Stefan Zweig: Farewell to Europe

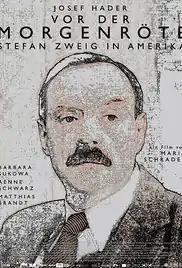
Film poster

Stefan Zweig: Farewell to Europe is a 2016 internationally co-produced drama film directed and co-written by Maria Schrader. It was listed as one of eight films that could be the German submission for the Best Foreign Language Film at the 89th Academy Awards, but it was not selected. However, it was later chosen as the Austrian entry for the Best Foreign Language Film at the 89th Academy Awards, but it was not nominated.